Grumman F3F

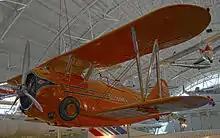
G-22 Gulfhawk II at the Steven F. Udvar-Hazy Center of the National Air and Space Museum

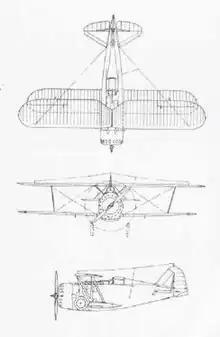
Three-side drawing of an F3F-1

Today, there are four flying aircraft, three F3F-2 models and the Grumman demonstrator G-32A, all which were restored by Herb Tischler's Texas Airplane Factory in Fort Worth. The restorations took four years and consisted of rebuilding the G-32A from original blueprints with tooling built at the Texas Airplane Factory. The wreckage of three F3F-2 aircraft which had originally crashed in Hawaii were utilized to complete the other restorations.